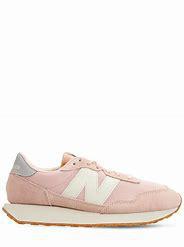
Brand: New
Model: Balance 237